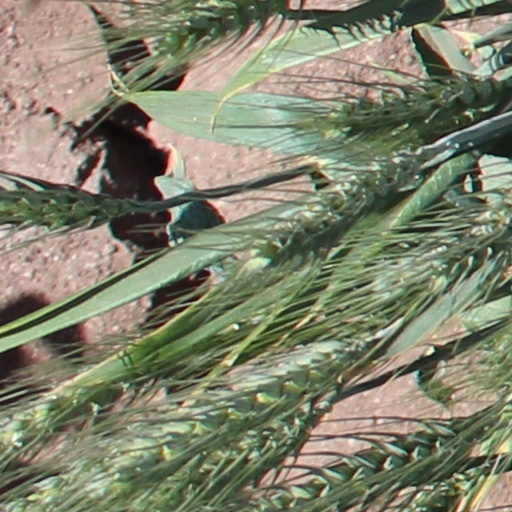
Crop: wheat